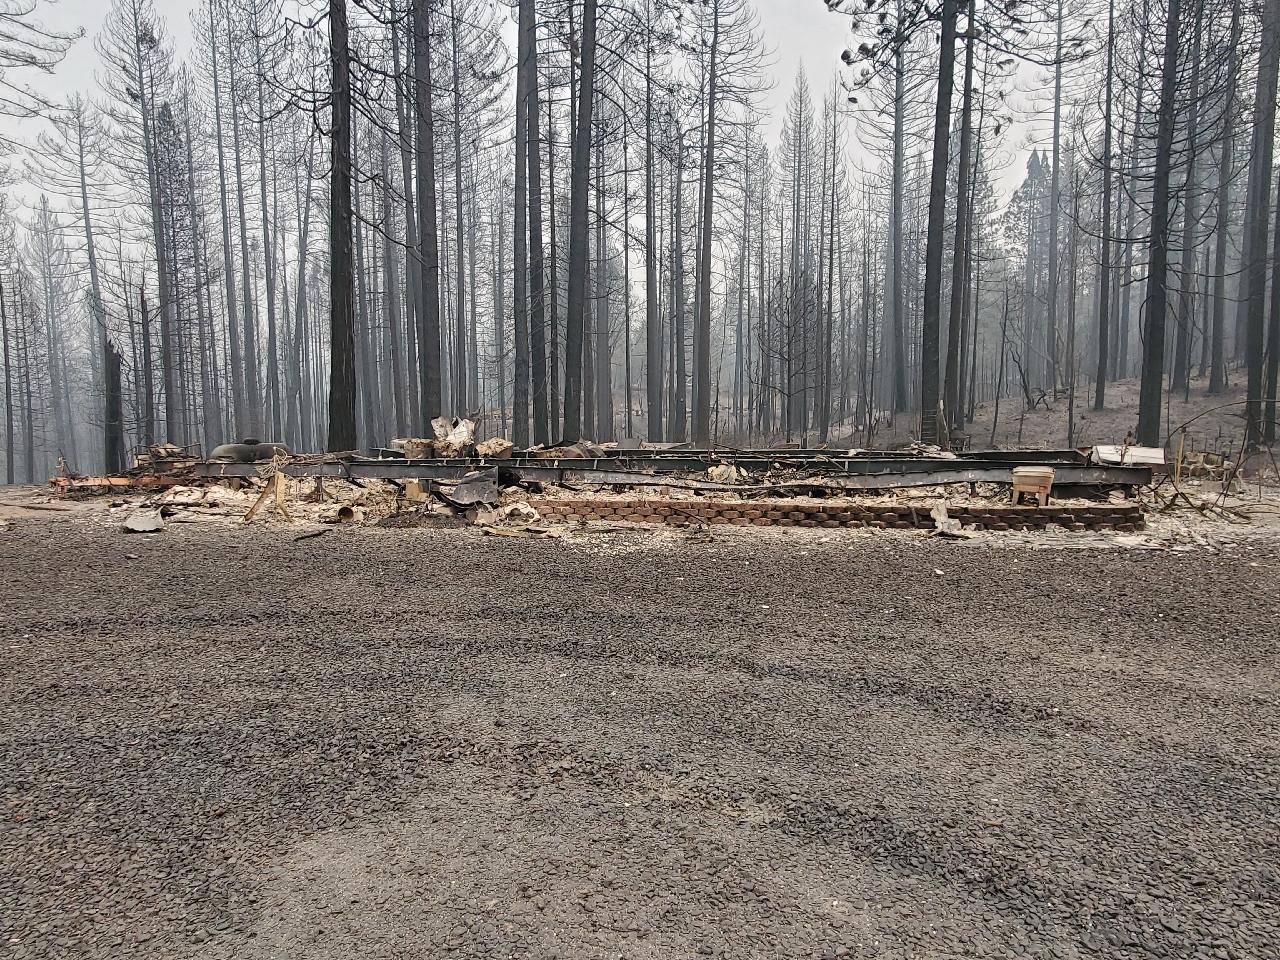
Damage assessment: destroyed